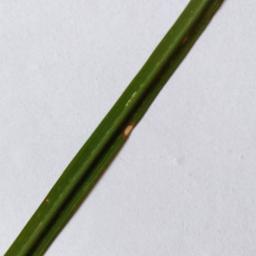
Label: Rice___Leaf_Blast